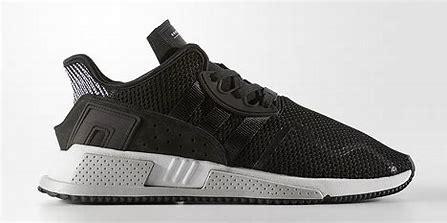
Brand: Adidas
Model: EQT Cushion Adv